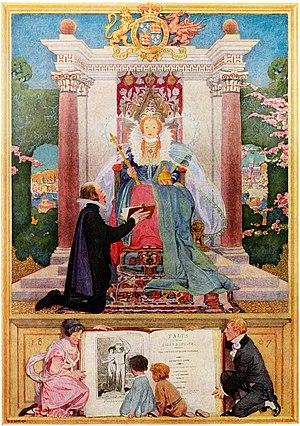
Tales from Shakespeare, sous-titré designed for the use of young persons est un livre pour enfants en anglais, paru en deux volumes en 1807, avec une sélection de contes tirés et adaptés de l'œuvre de Shakespeare par Charles Lamb et sa sœur Mary Lamb.
Mary Ann Lamb est une écrivaine anglaise. Elle est surtout connue pour la collaboration avec son frère Charles sur la collection Tales de Shakespeare. Souffrant de troubles psychiques, en 1796 elle assassine sa mère à coups de couteau lors d'une crise dépressive. Elle est confinée dans des établissements psychiatriques durant de longues périodes. Avec son frère, elle préside un cercle littéraire à Londres comprenant, entre autres, les poètes William Wordsworth et Samuel Taylor Coleridge.